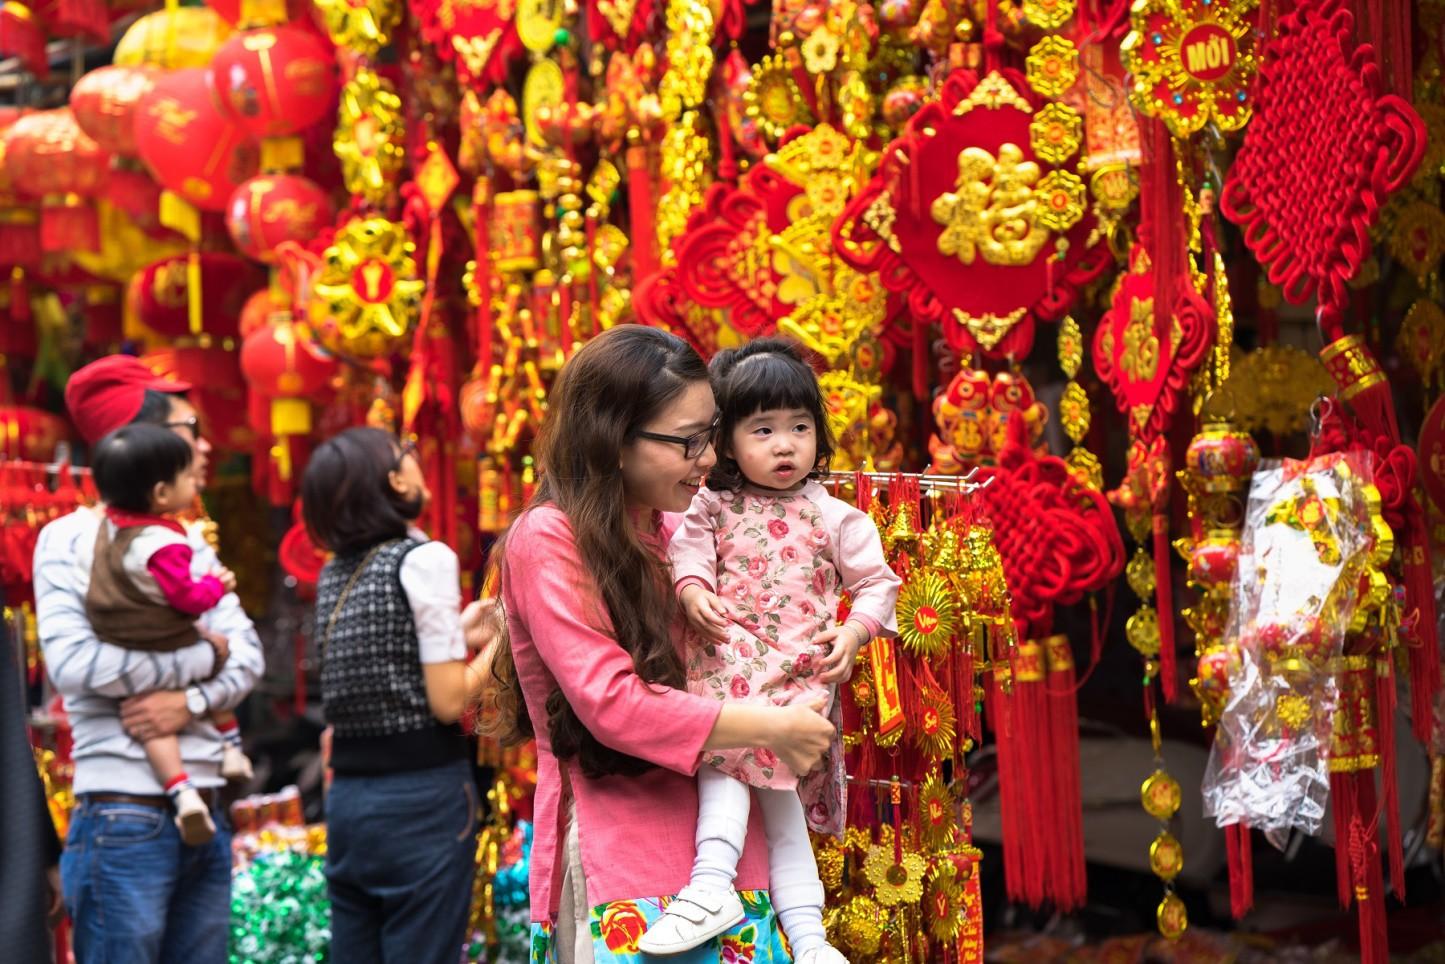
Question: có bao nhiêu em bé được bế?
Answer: có hai em bé được bế